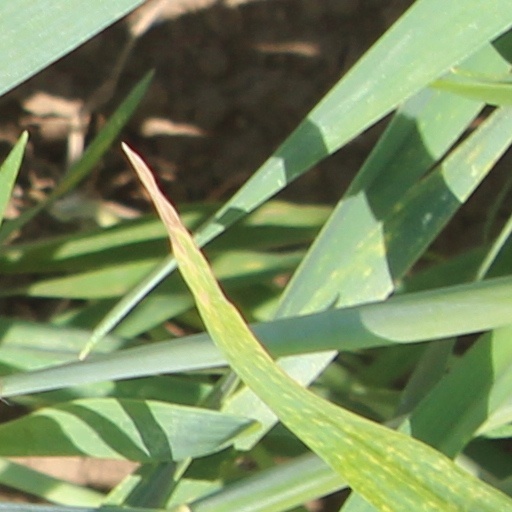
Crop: wheat